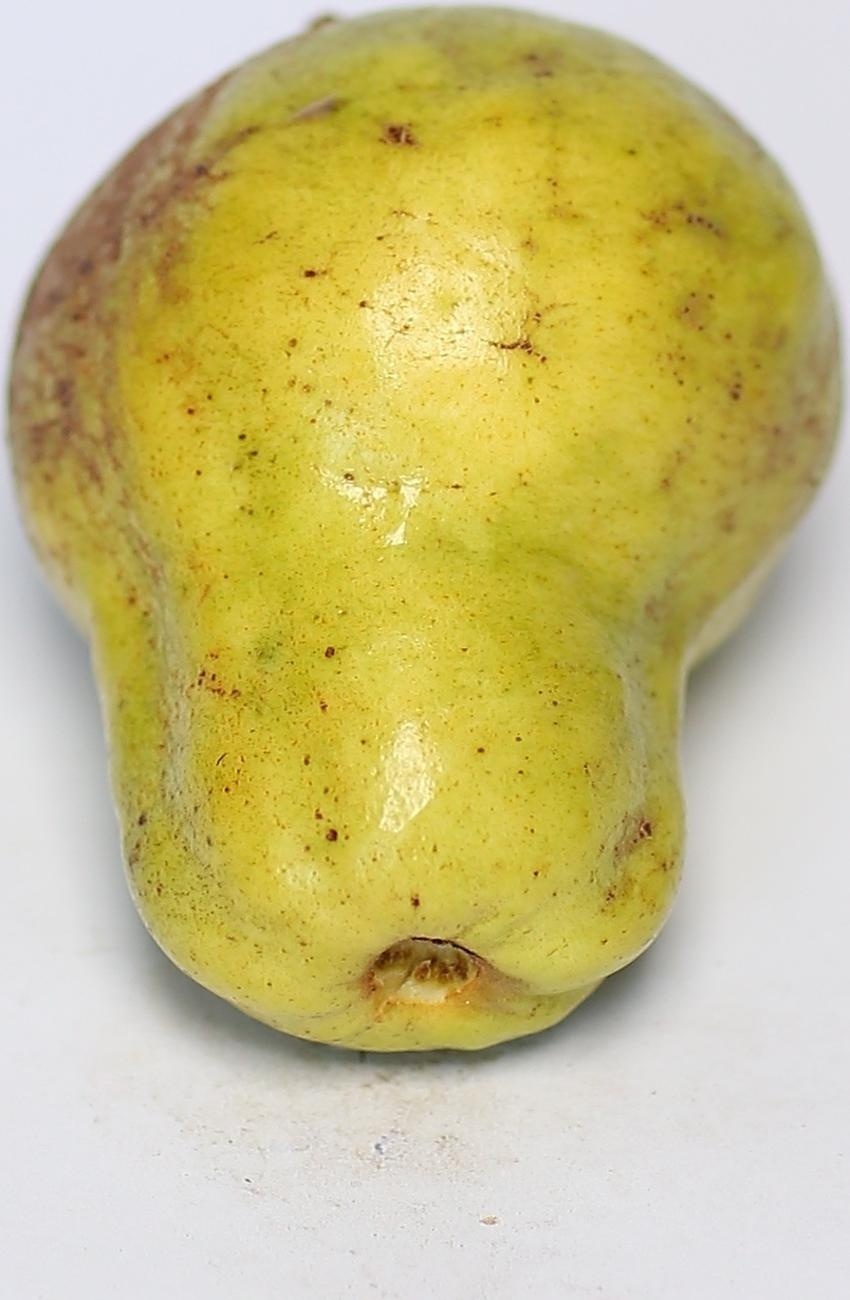
Maturity: ripe
Variety: local-sindhi